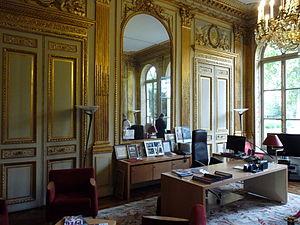
Le salon Jules Ferry à l'hôtel de Rochechouart à Paris, siège du ministère de l'éducation nationale. Photo prise lors des journées du patrimoine 2011. Il sert comme bureau du ministre. Lambris et 6 dessus de porte représentant des angelots autour d'un médaillon.
L'hôtel de Rochechouart est un hôtel particulier parisien, situé au nᵒ 110, rue de Grenelle, à Paris dans le 7ᵉ arrondissement, qui a été édifié en 1776. Il abrite le ministère de l'Éducation nationale.